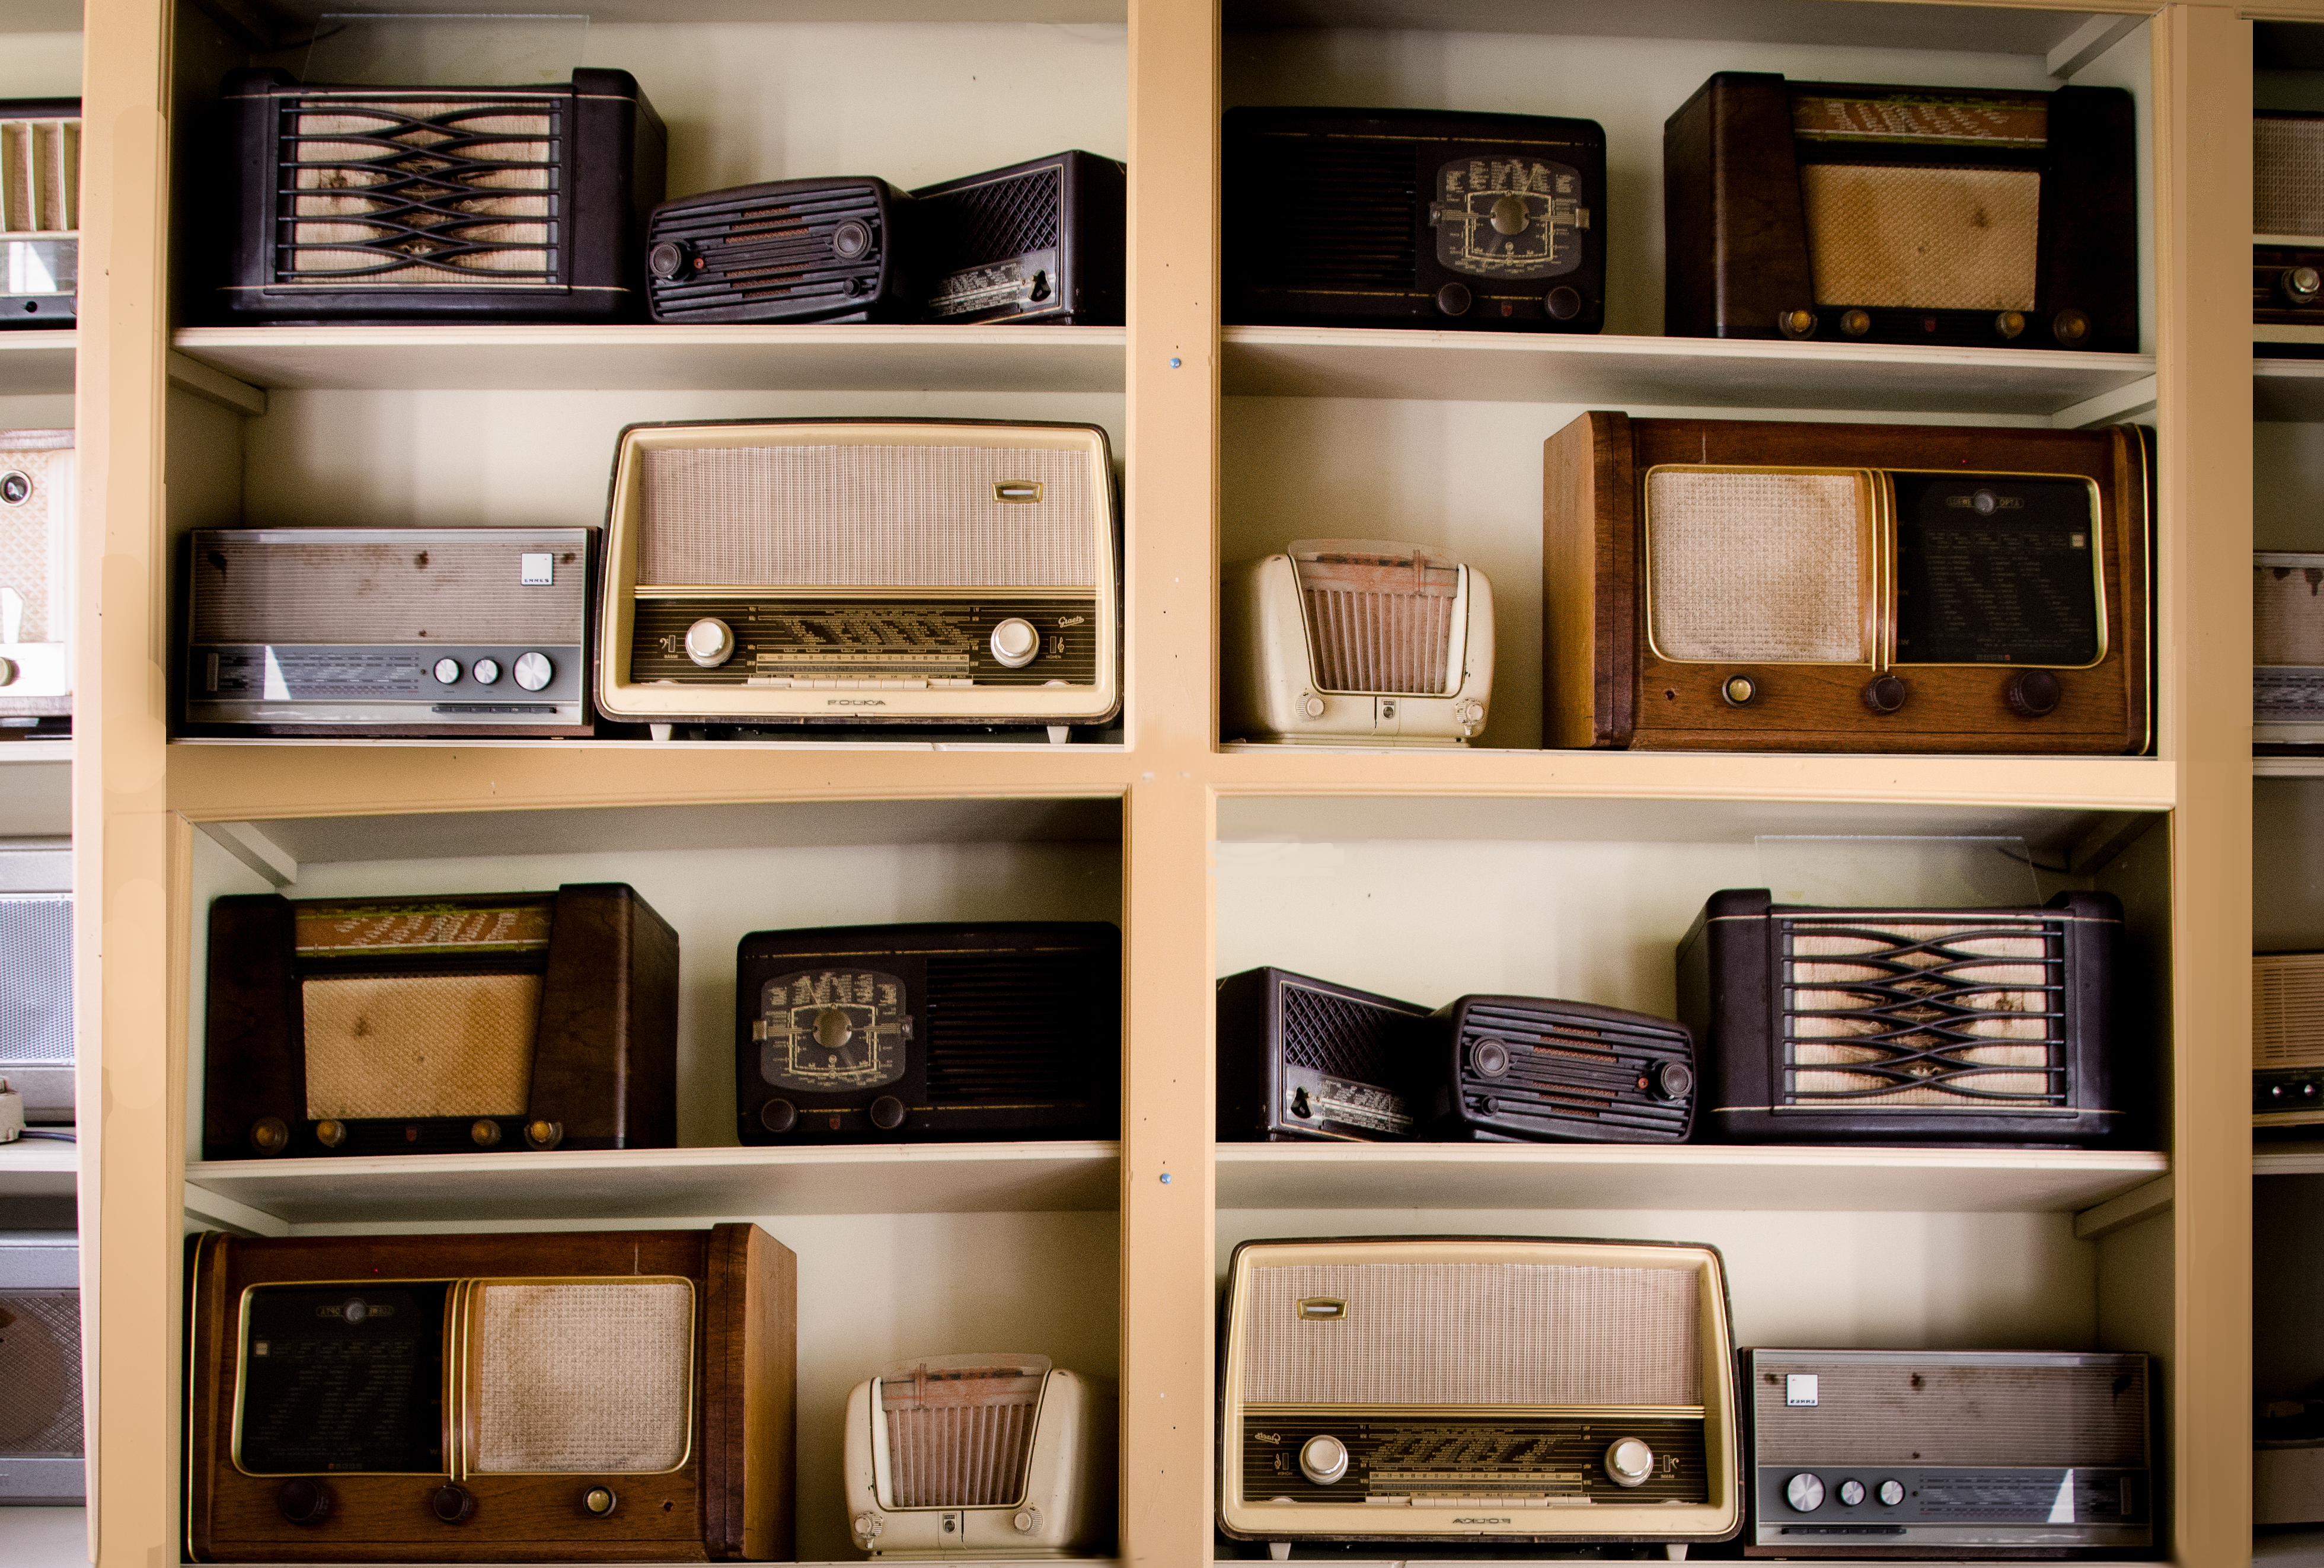
music, vintage, antique, old, home, store, collection, shelf, living room, furniture, room, radio, interior design, bookcase, audio, shelves, shelving, cupboard, listening, sales, tune, cabinetry, electric store, electronics store, old radios, radio shop, radio store